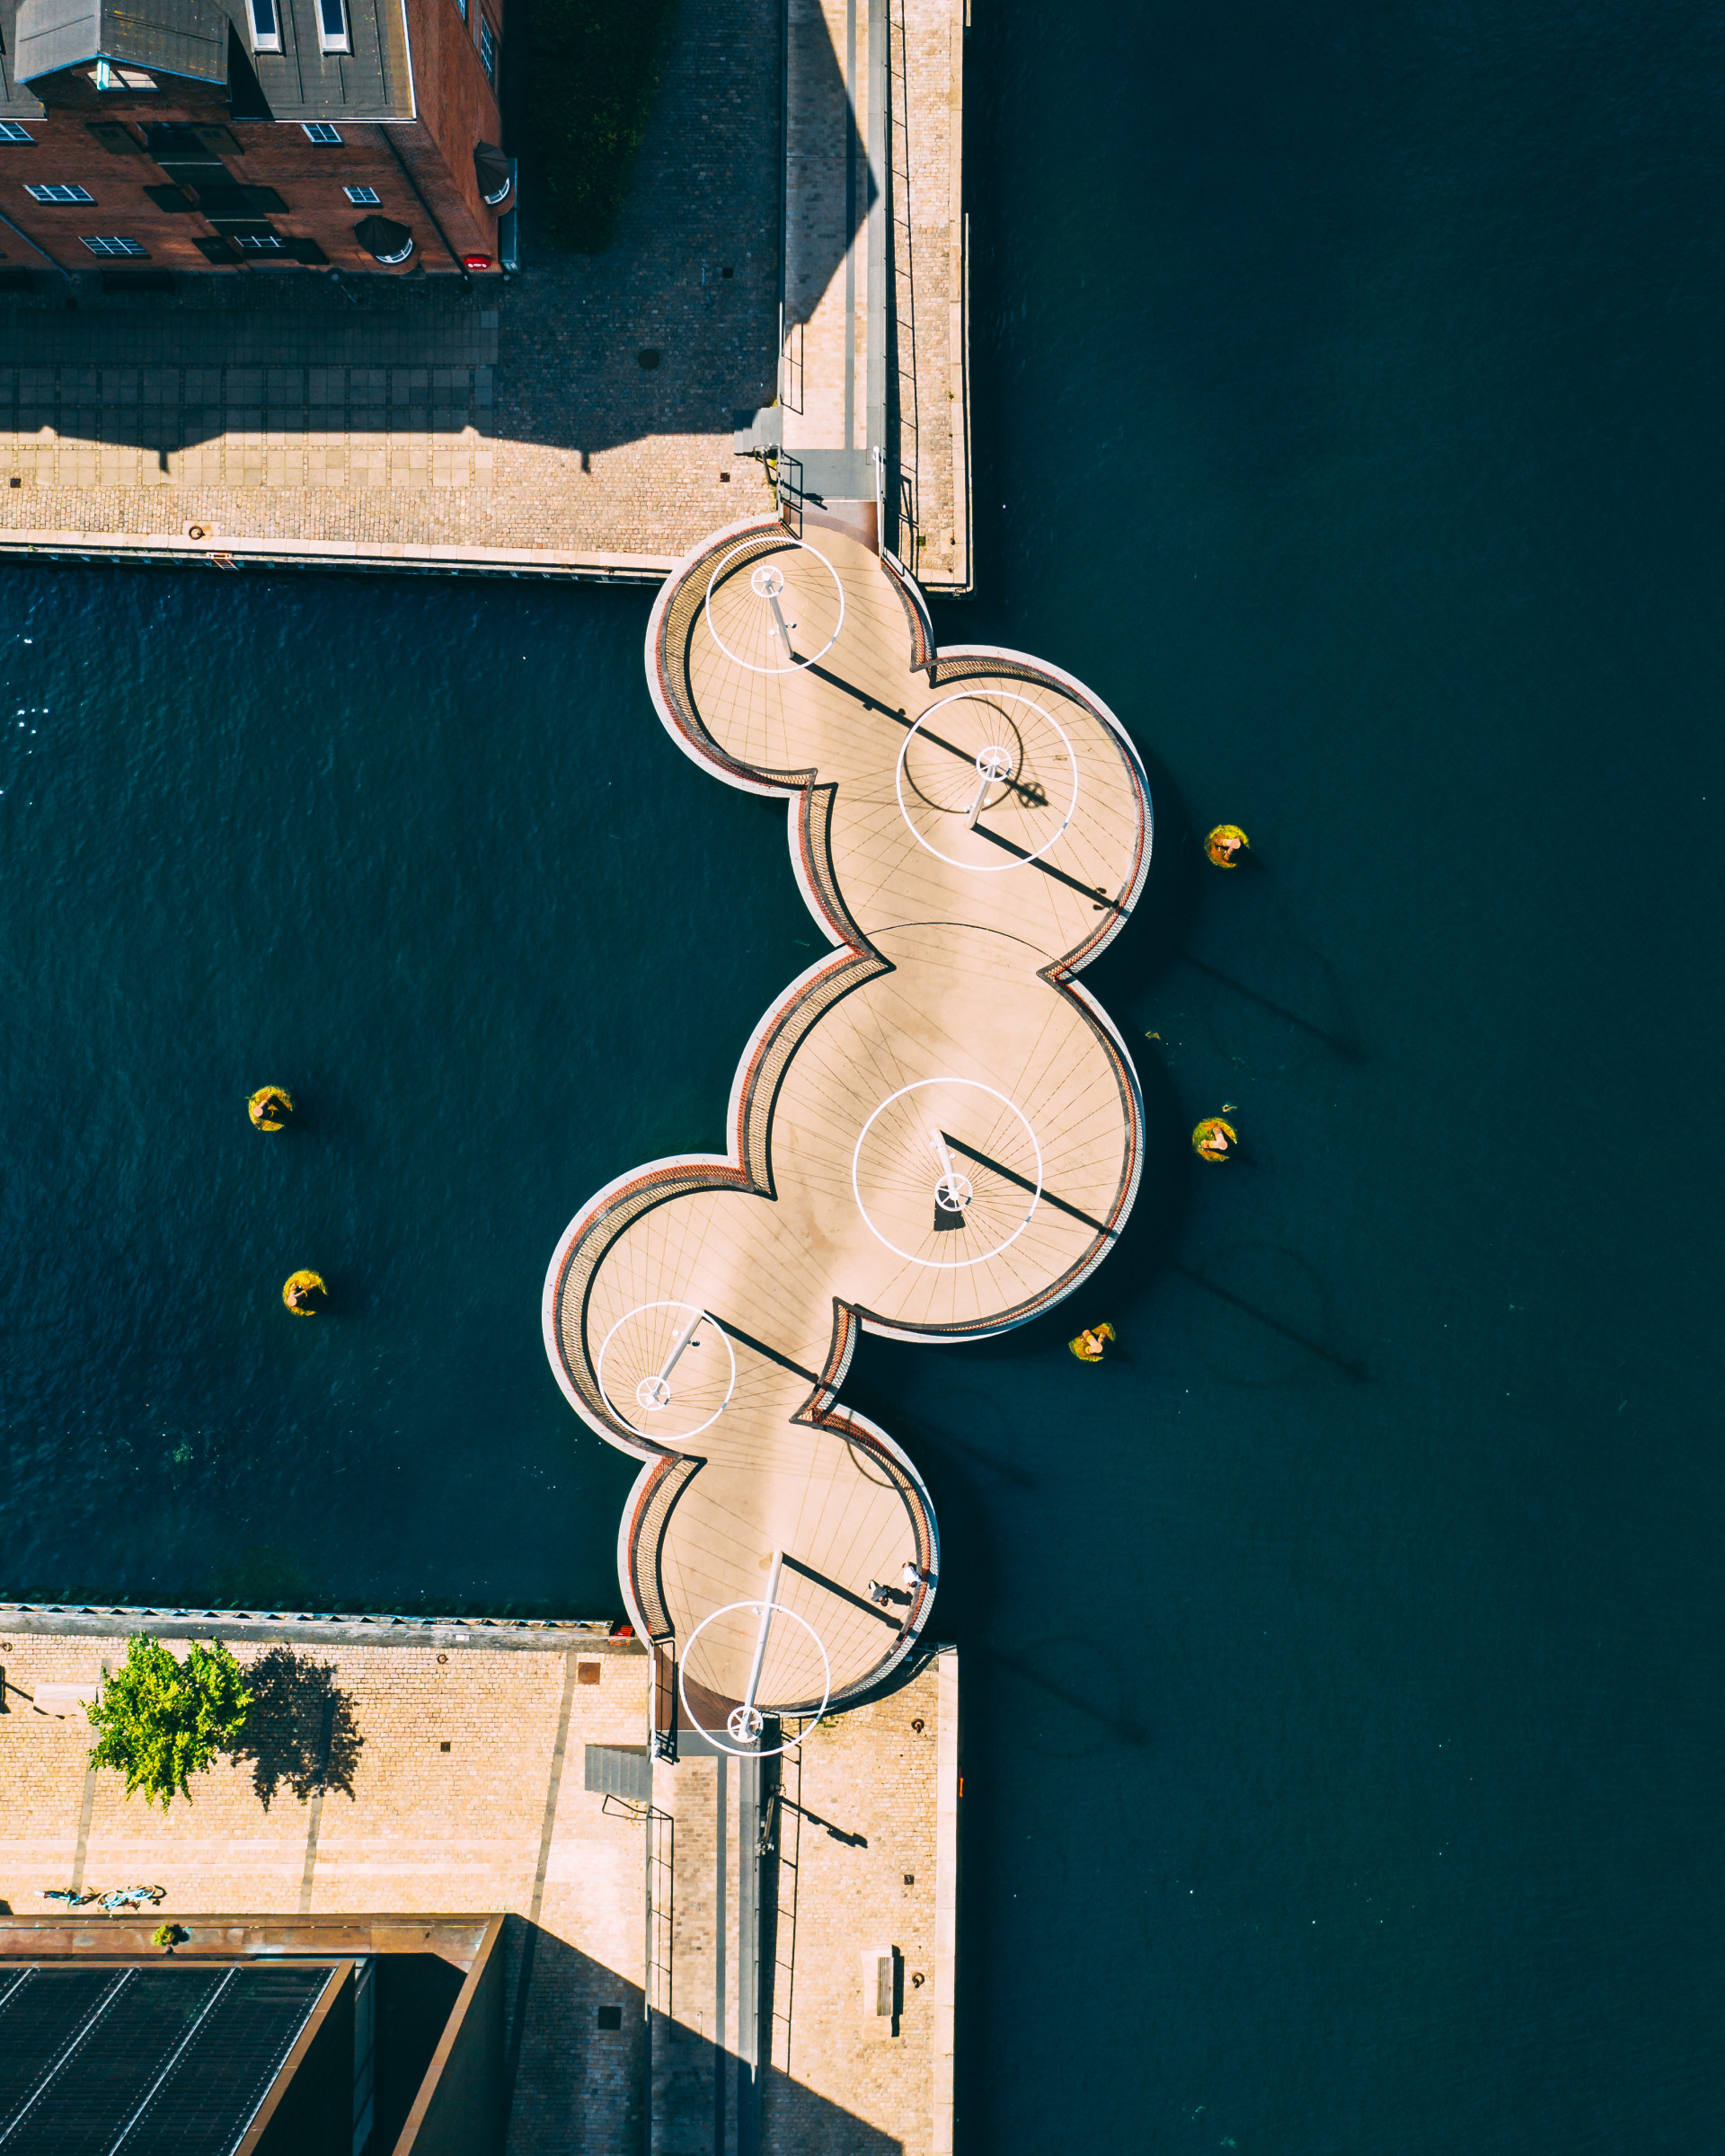
sea, blue, wall, wood, illustration, font, art, door, number, metal